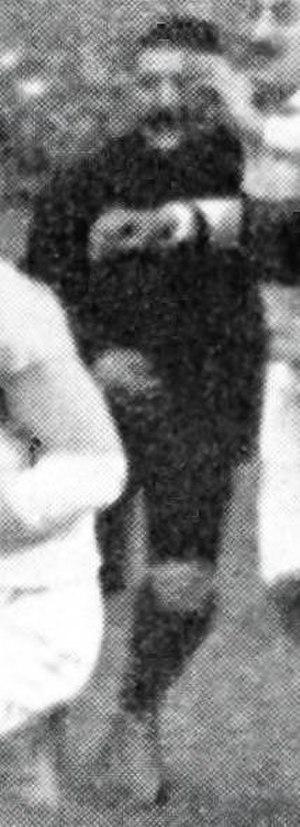
Henri Amand, arbitre de la finale de rugby 1913 Bayonne - SCUF
Le championnat de France de rugby à XV de première division 1912-1913 est remporté par l'Aviron bayonnais qui bat le SCUF en finale.